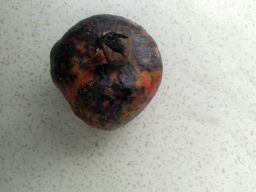
Fruit: Pomegranate
Quality: Bad